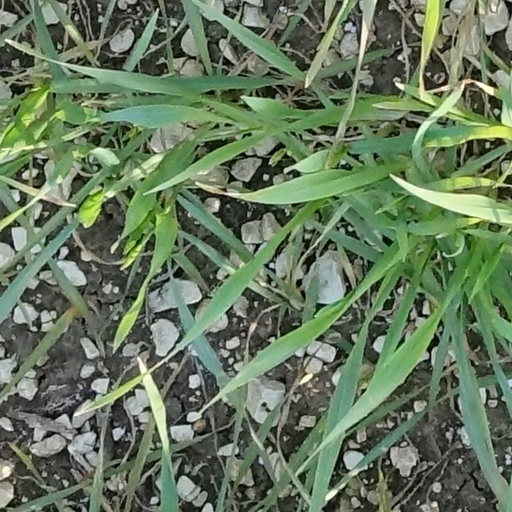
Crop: wheat